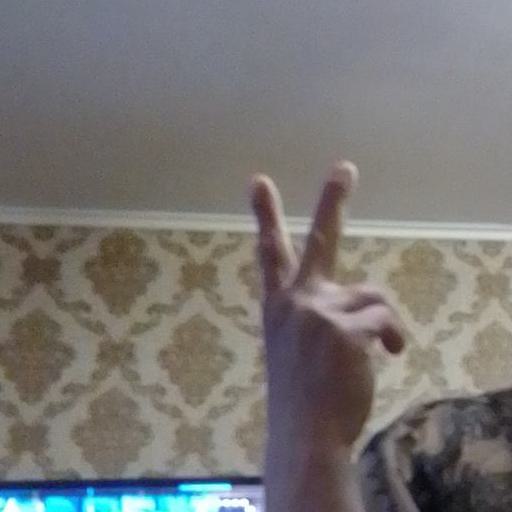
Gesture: peace_inverted